Estranei a partire da ieri

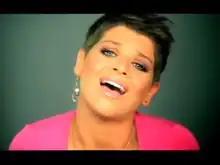
Screenshot from the videoclip of the song.

"Estranei a partire da ieri" is a song written by Daniele Coro and Federica Camba and produced by Simone Papi.